Kosmos 936

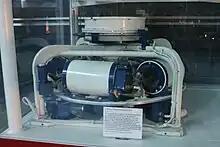
Artificial gravity experiment that was flown on Bion 4.

The mission was to conduct various biological studies, continuing the Bion 3 mission experiments. He had two centrifuges on board to put some specimens in an artificial gravity environment. An attempt was made to differentiate, using rats, between the effects caused by space flight itself from those caused by stress. The effects of flight on muscle and bone, on red cell survival, and on lipid and carbohydrate metabolism were also studied, and an experiment with rats on the effects of space radiation on the retina was conducted.